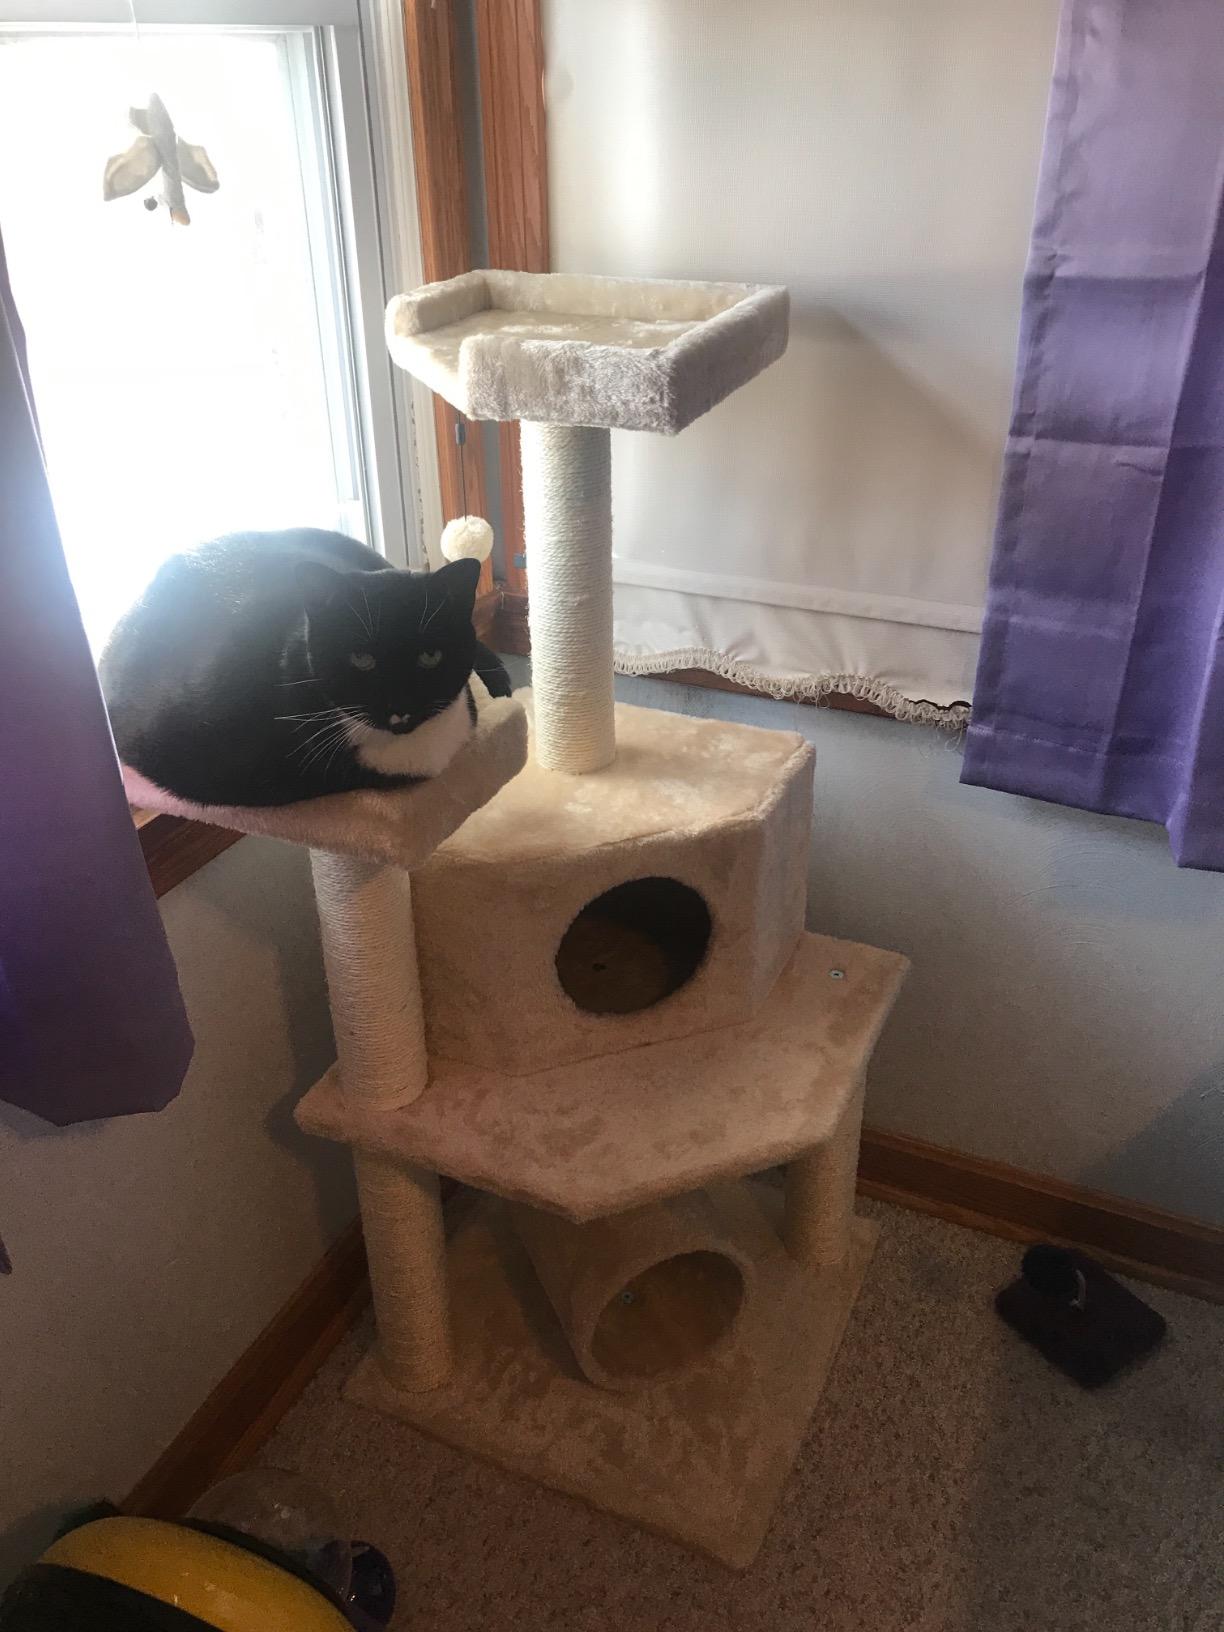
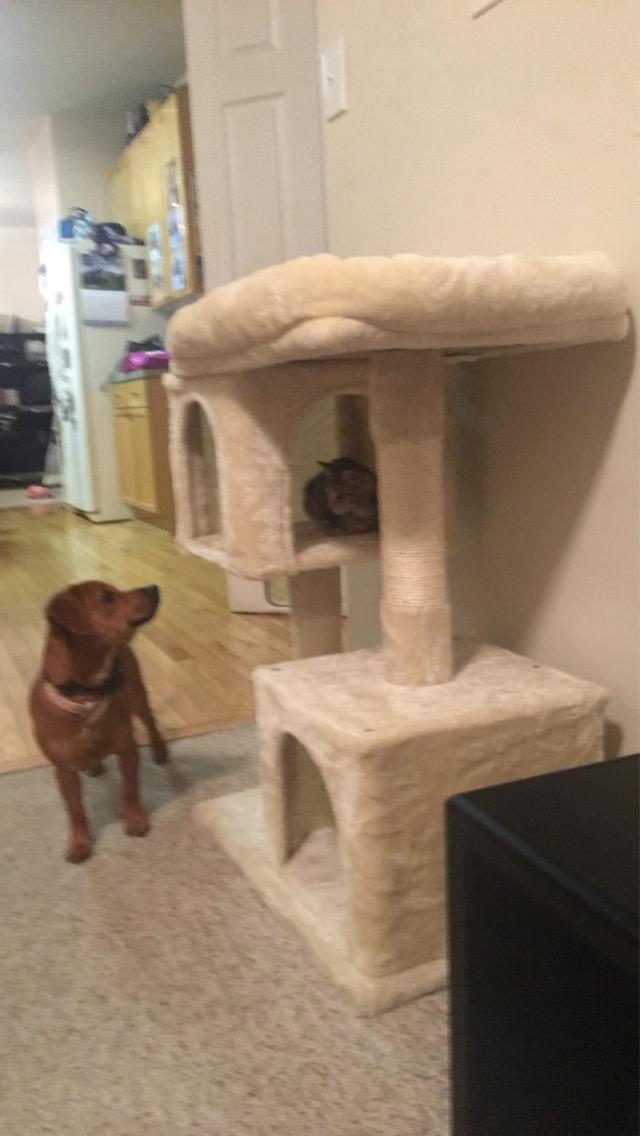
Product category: items_cat tree
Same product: no